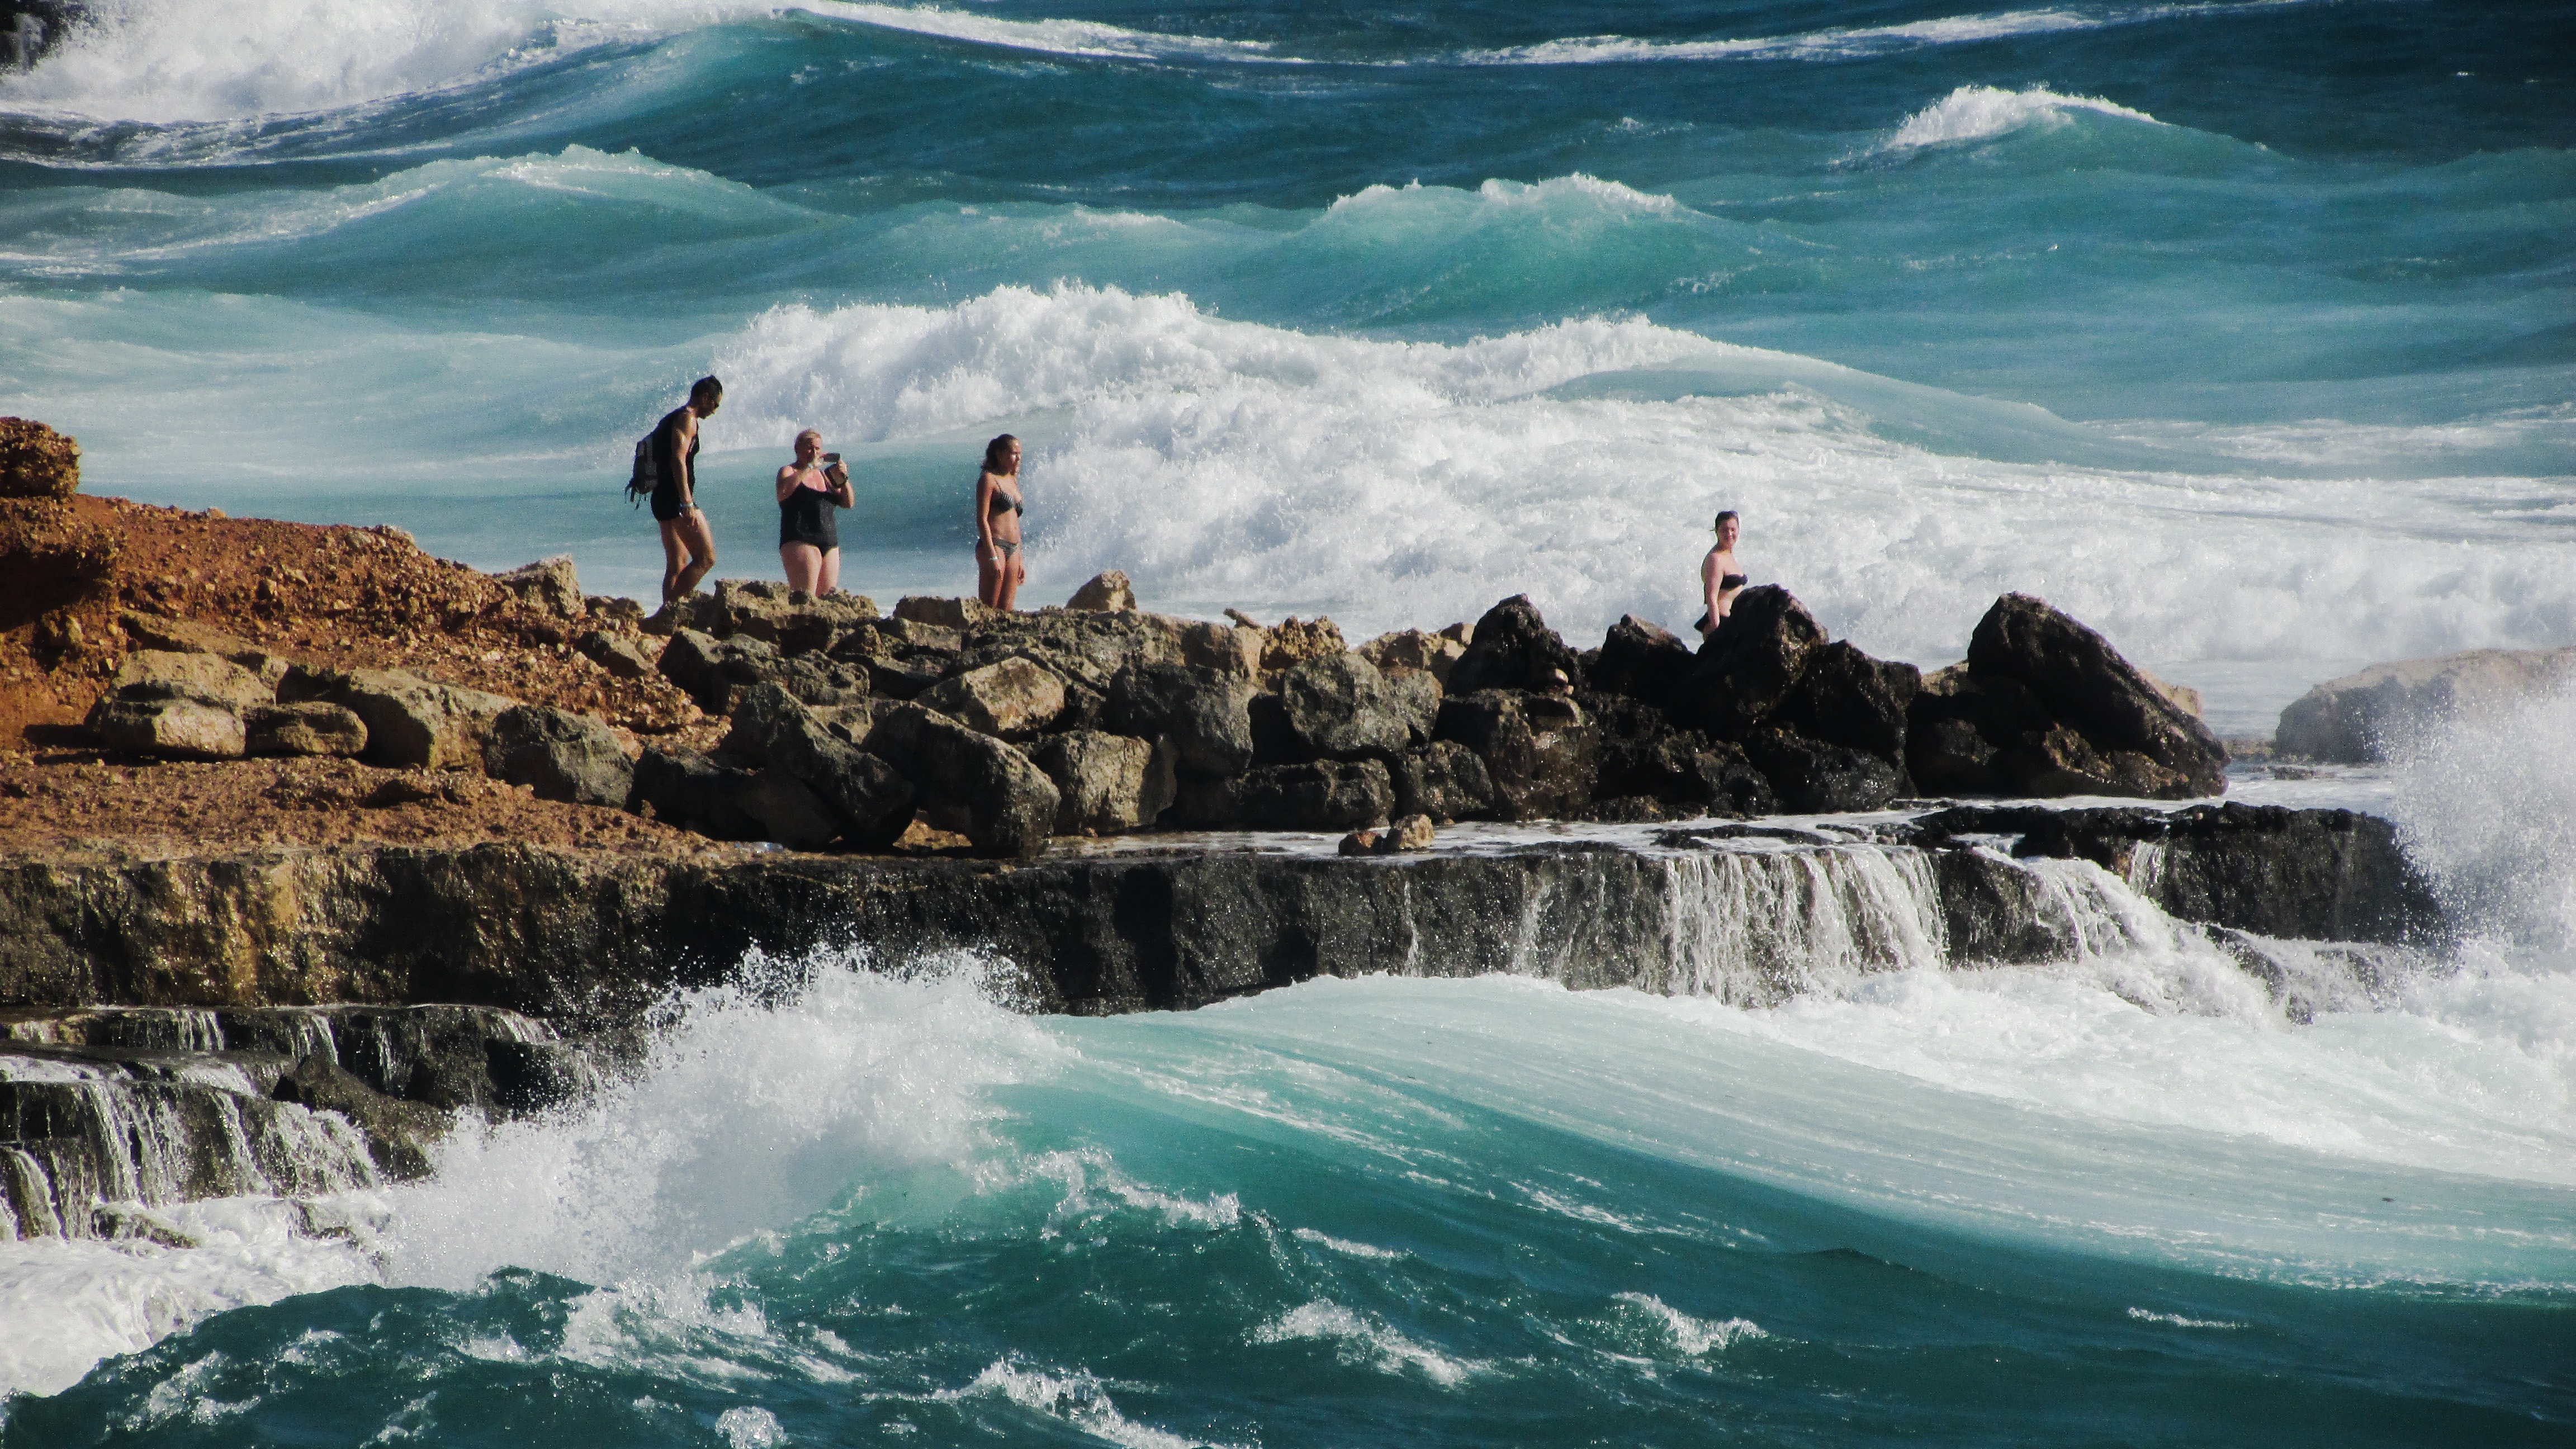
beach, sea, coast, water, nature, rock, ocean, shore, wave, cliff, cove, autumn, bay, terrain, body of water, spectacular, cyprus, cape, smashing, ayia napa, wind wave